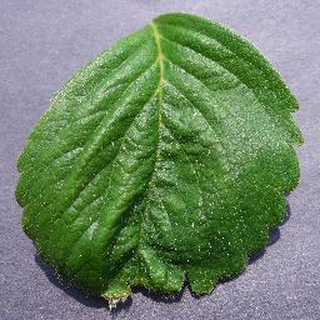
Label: healthy_strawberry